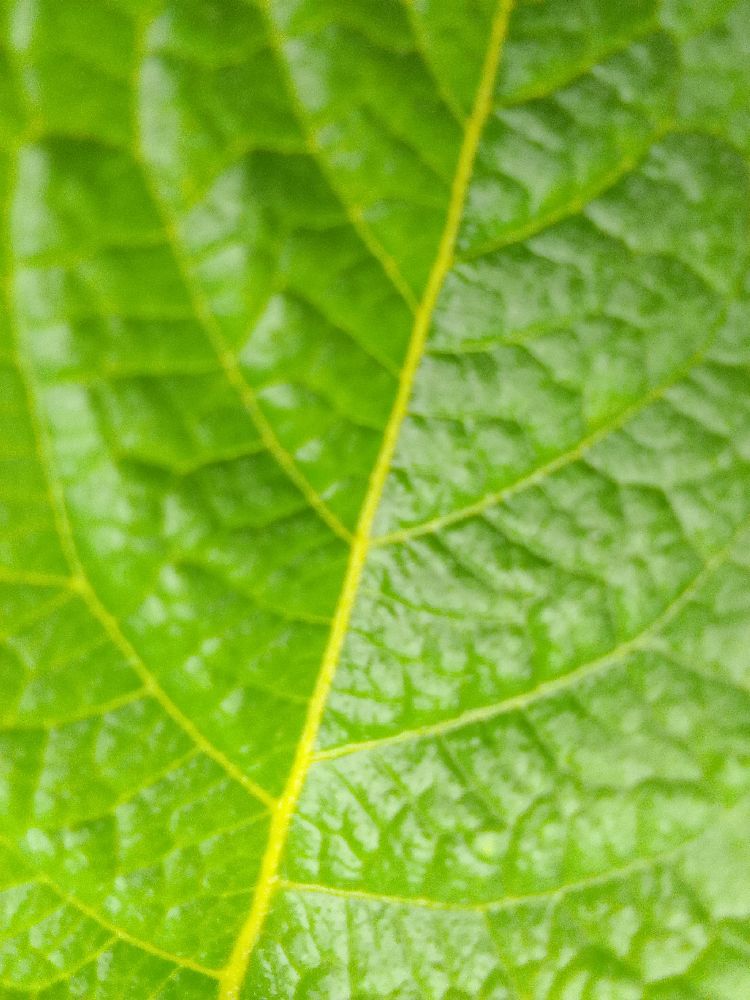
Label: Healthy